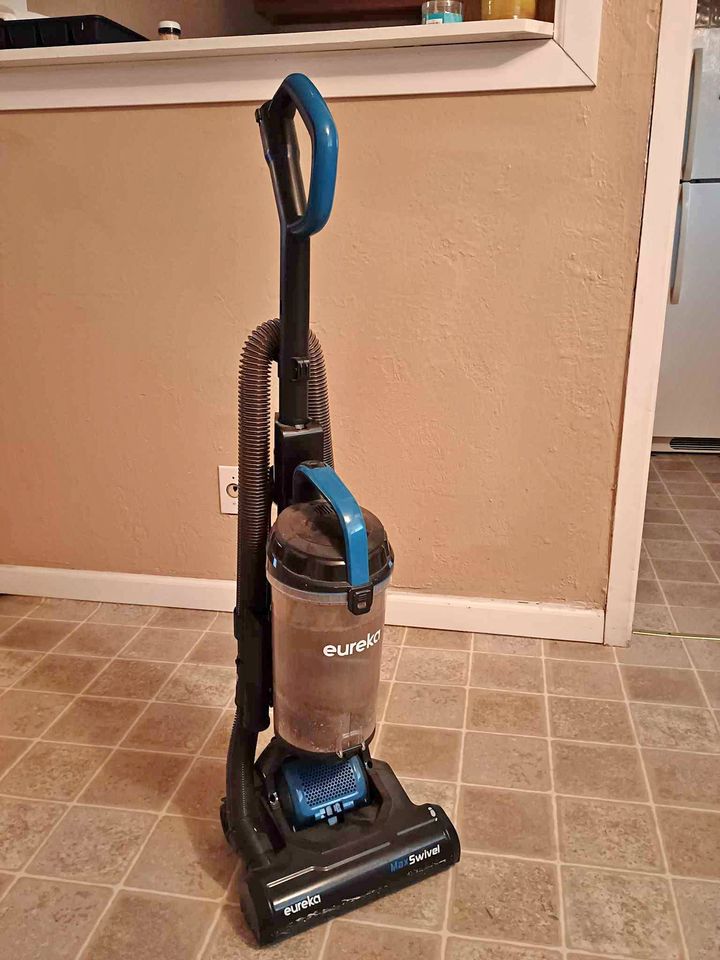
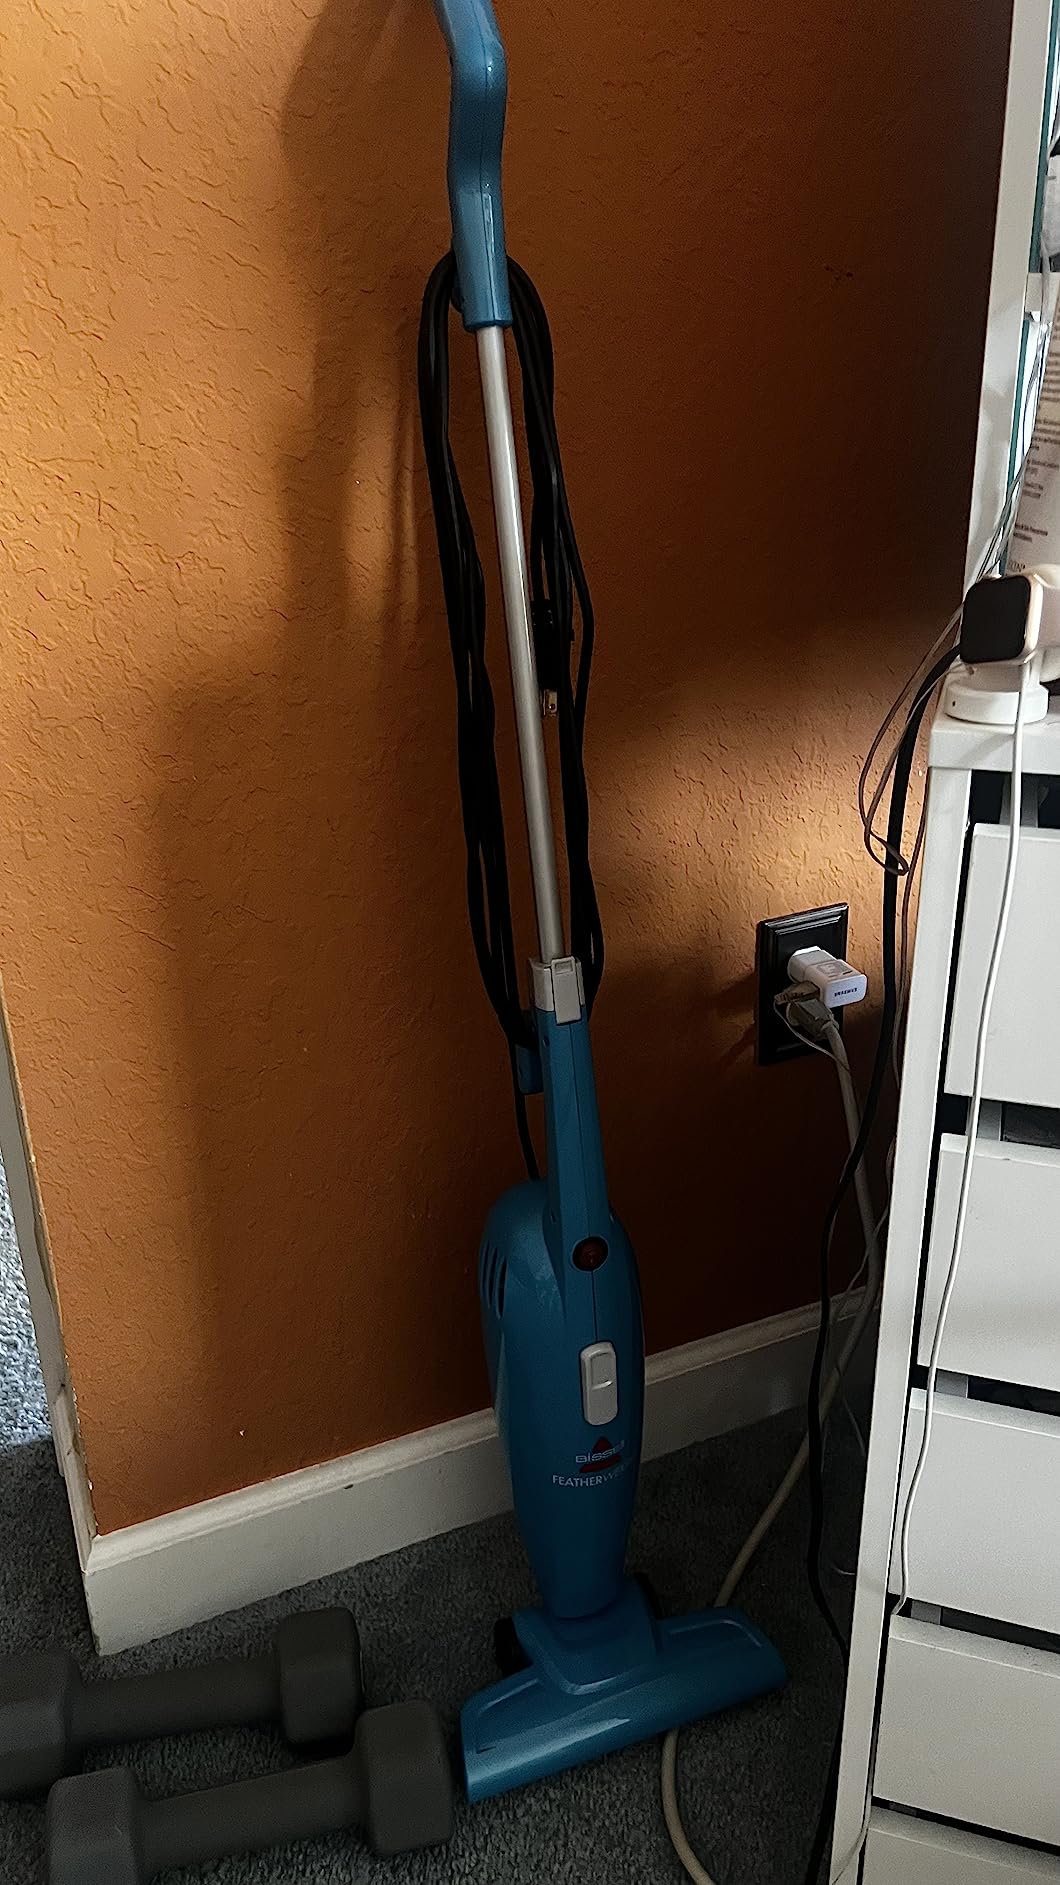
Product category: items_vacuum
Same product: no